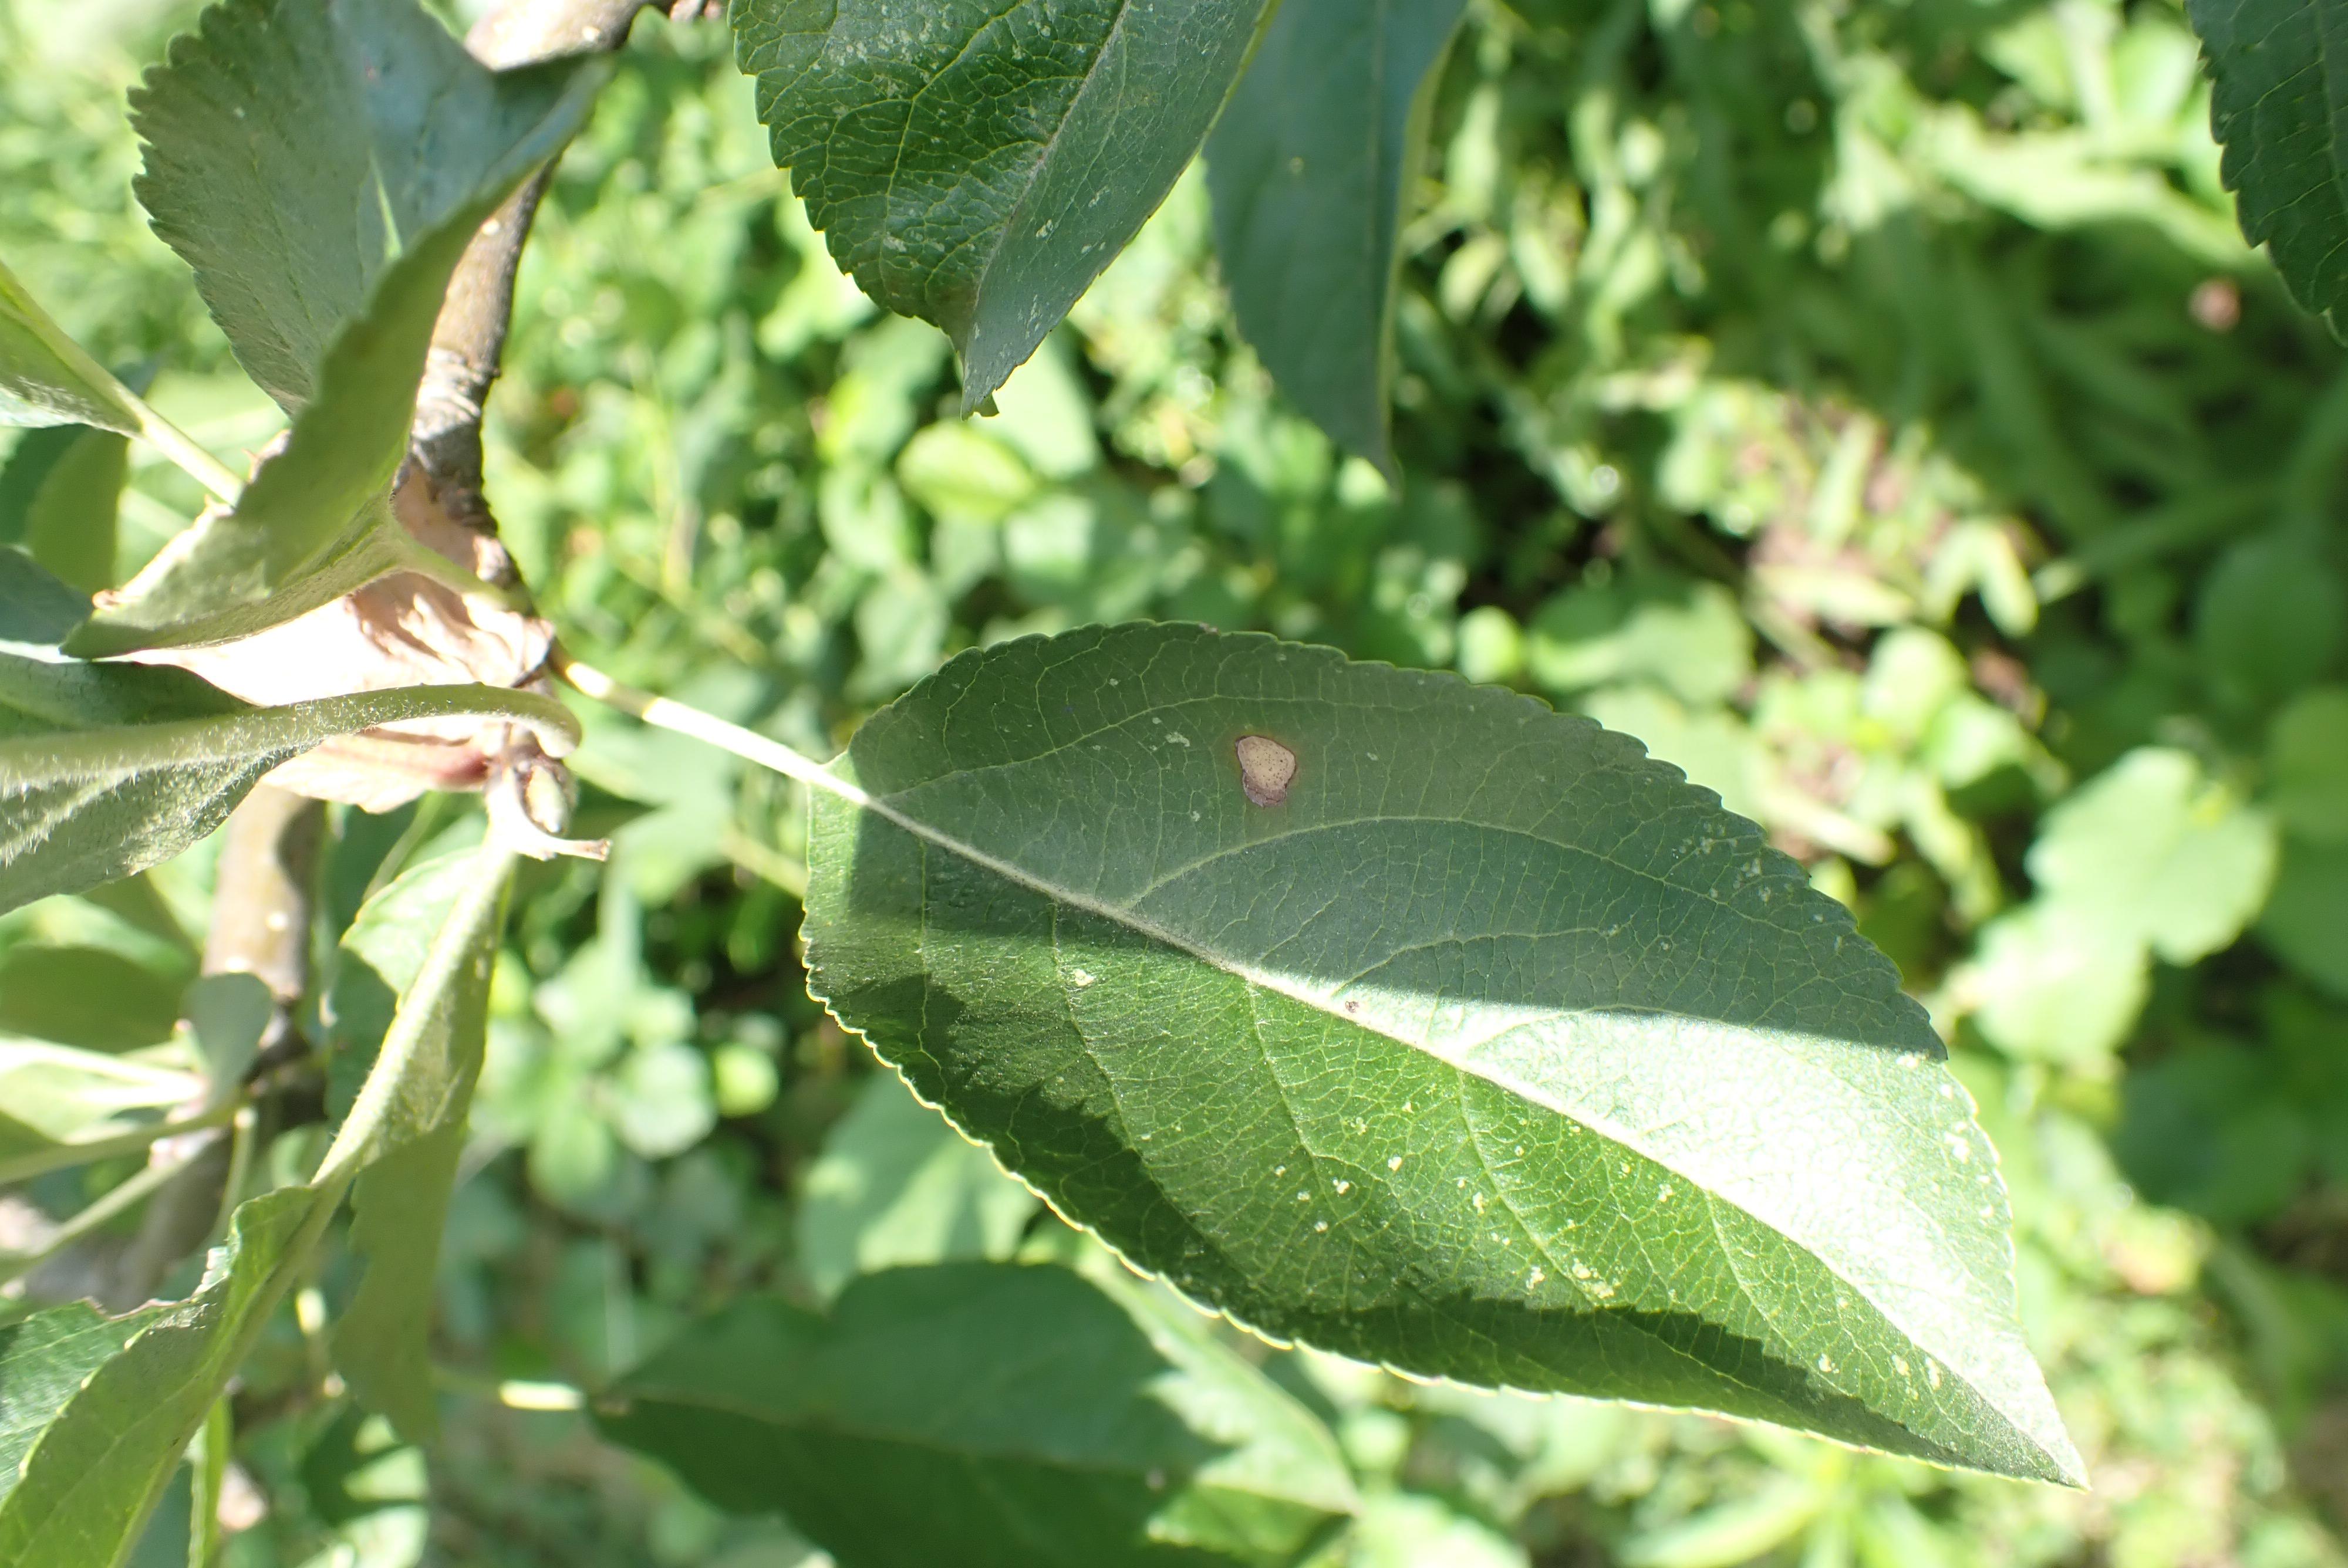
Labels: frog_eye_leaf_spot